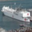
Label: ship